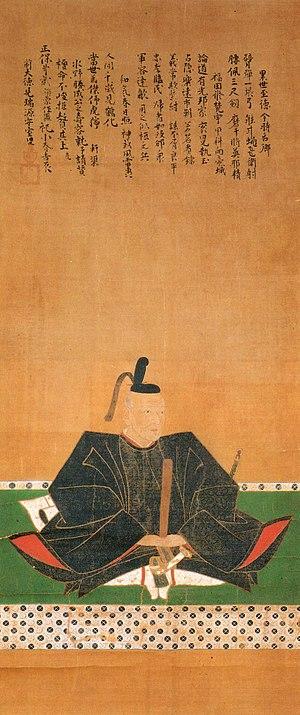
Mizuno Katsushige est un samouraï et daimyo de la fin de l'époque Sengoku et du début de l'époque d'Edo de l'histoire du Japon.